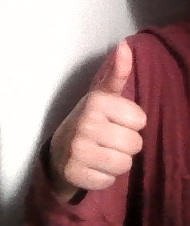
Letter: aleff